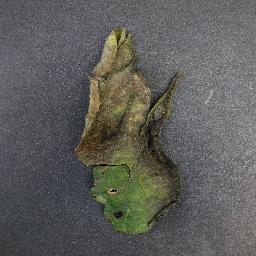
Label: Tomato___Late_blight